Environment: real
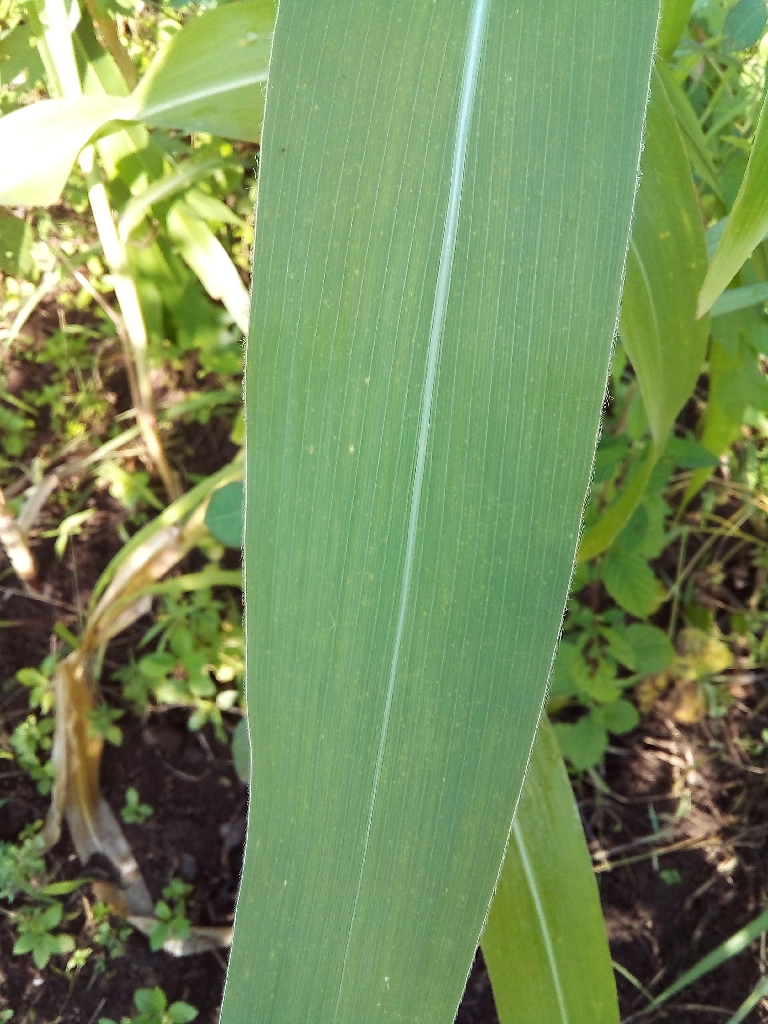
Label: healthy